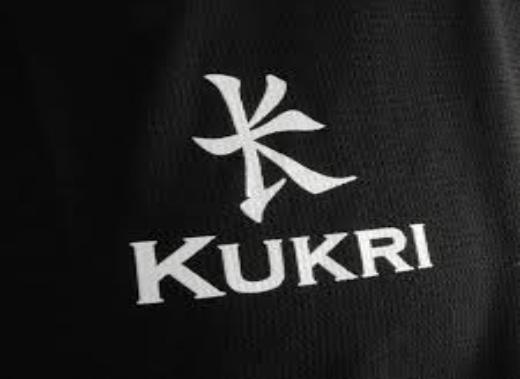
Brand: Kukri
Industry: Sports